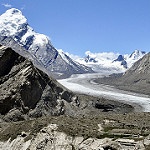
Scene: Outdoor